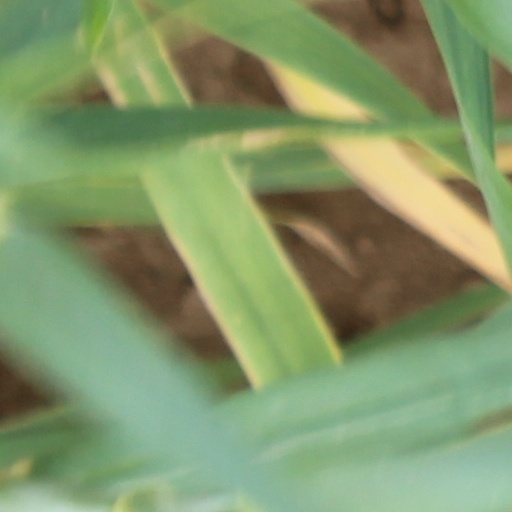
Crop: wheat